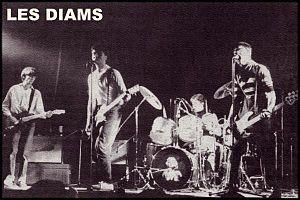
JoMo [yomo] est un musicien toulousain espérantophone et polyglotte qui a commencé à se produire sur scène en 1977. Il a appartenu à diverses formations musicales dont Les Diam's, Les Gringos, Les Évadés d'Alcatraz, Dougherty, Les Vicomtes, Les Rosemary's Babies, Leclerq et les Mammouths, Black & Wesson.